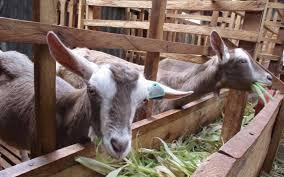
Shughuli ya ufugaji kukiwa na mbuzi wawili wakiwa ndani ya banda la mbao, wakila mboga za majani kwenye chombo cha kulishia. Banda limejengwa kwa mbao na lina sehemu kadhaa za kugawanywa kwa wanyama. Mbuzi wana ngozi ya rangi ya kahawia na nyeupe na maskio yao yanaonekana kwa wazi. Mazingira haya yanadhihirisha mpangilio wa ufugaji wa kisasa unaolenga afya ya mifugo.